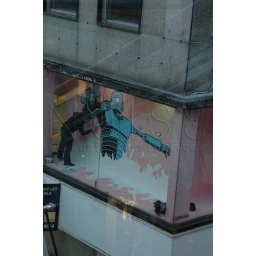
Hammo paints a massive Robot in the NOISELAB first floor window 15/12/09